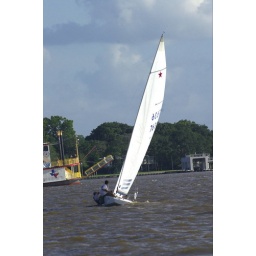
Clear Lake, Texas Wednesday sail boat races in 2006